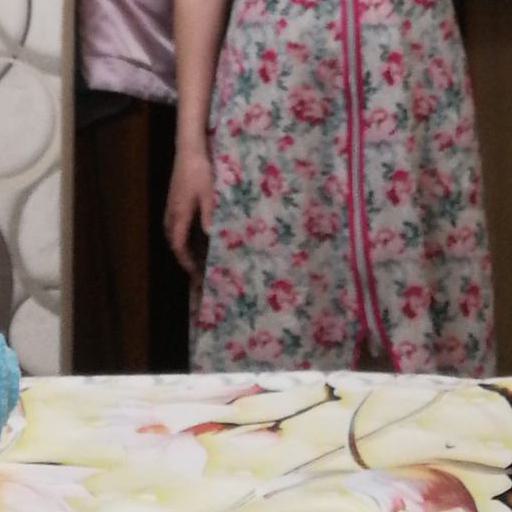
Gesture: no_gesture